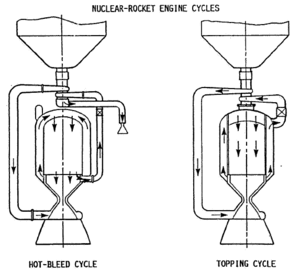
Deux principes d'alimentation des turbopompes du moteur NERVA
NERVA est un programme de recherche relatif à la propulsion nucléaire thermique appliqué à la propulsion spatiale, mené aux États-Unis par la NASA entre 1960 et 1972. De nombreux prototypes de réacteurs sont testés dans le cadre de ce programme dont l'objectif est de mettre au point la propulsion d'un vaisseau spatial habité à destination de la planète Mars.